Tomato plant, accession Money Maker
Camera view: vertical (180 deg); turntable rotation: 90 degrees
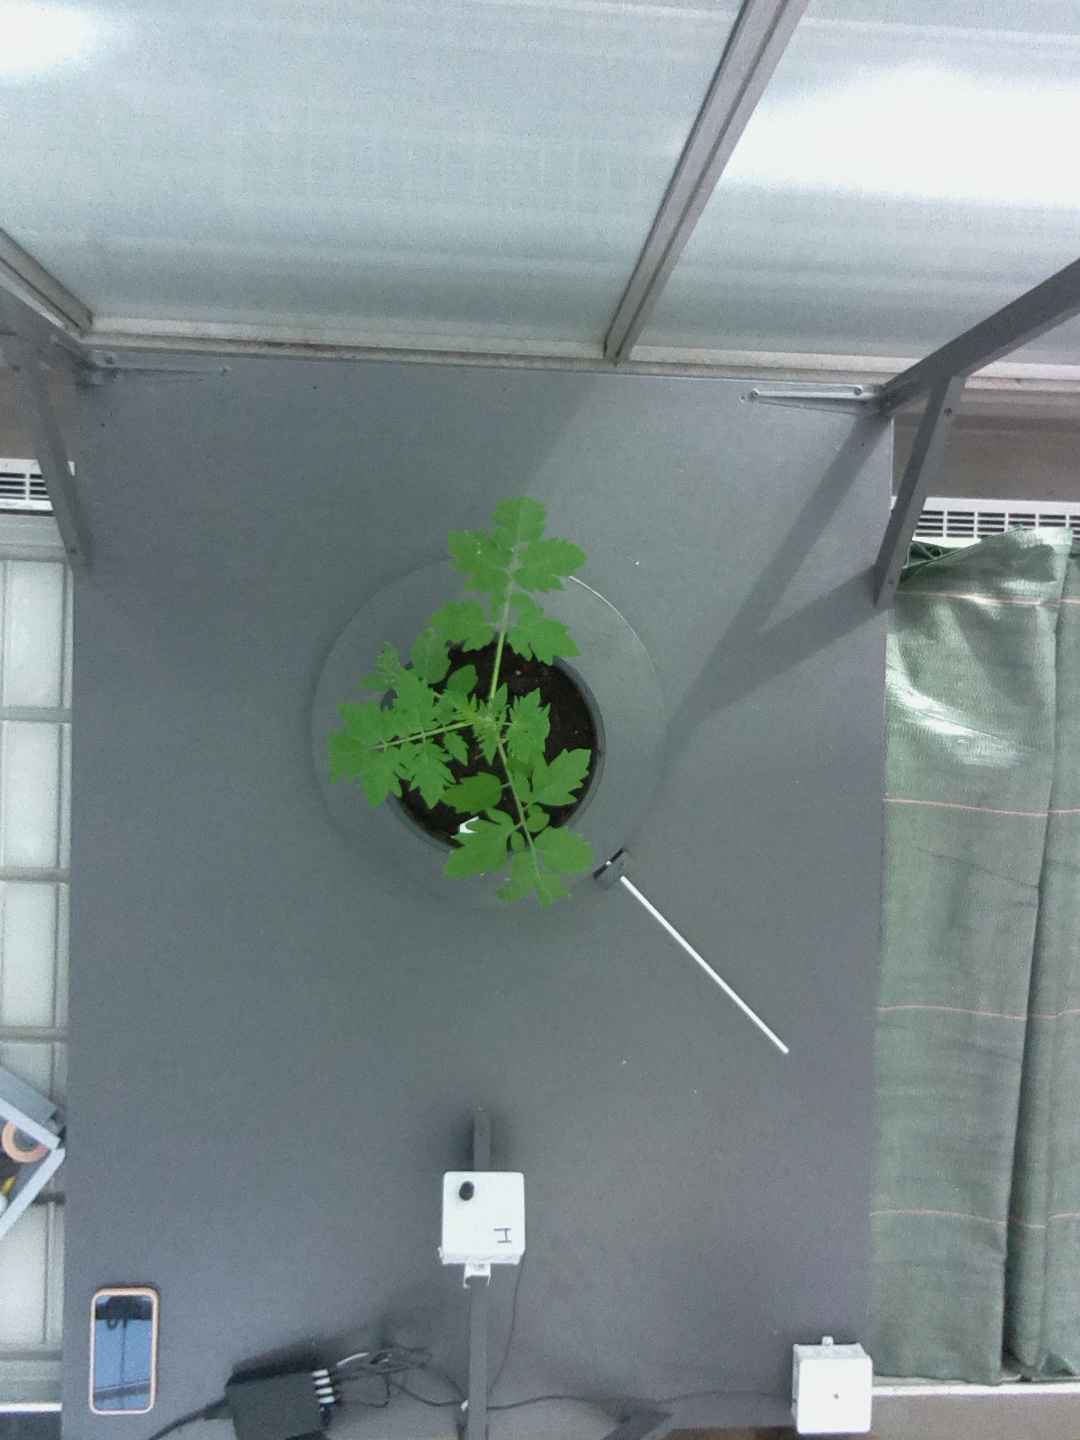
BBCH growth stage 13: 6 of true leaves visible